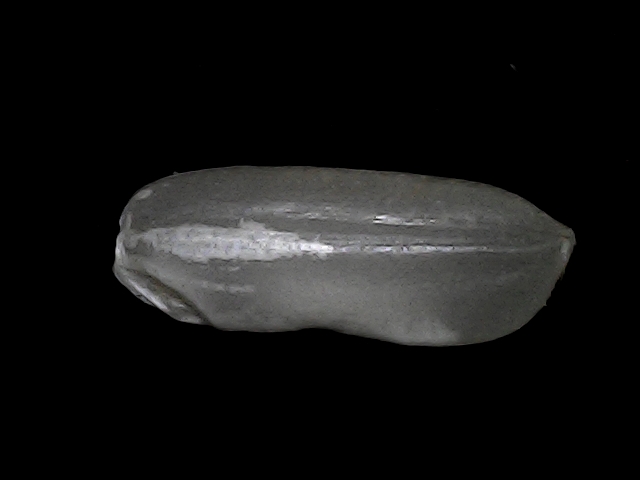
Rice variety: BRRI74